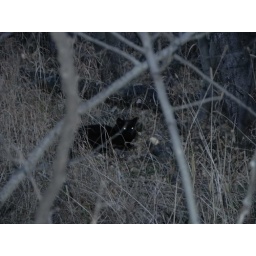
I'm walking along, and I see my black alley cat just hanging out in the woods.